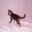
Label: cat